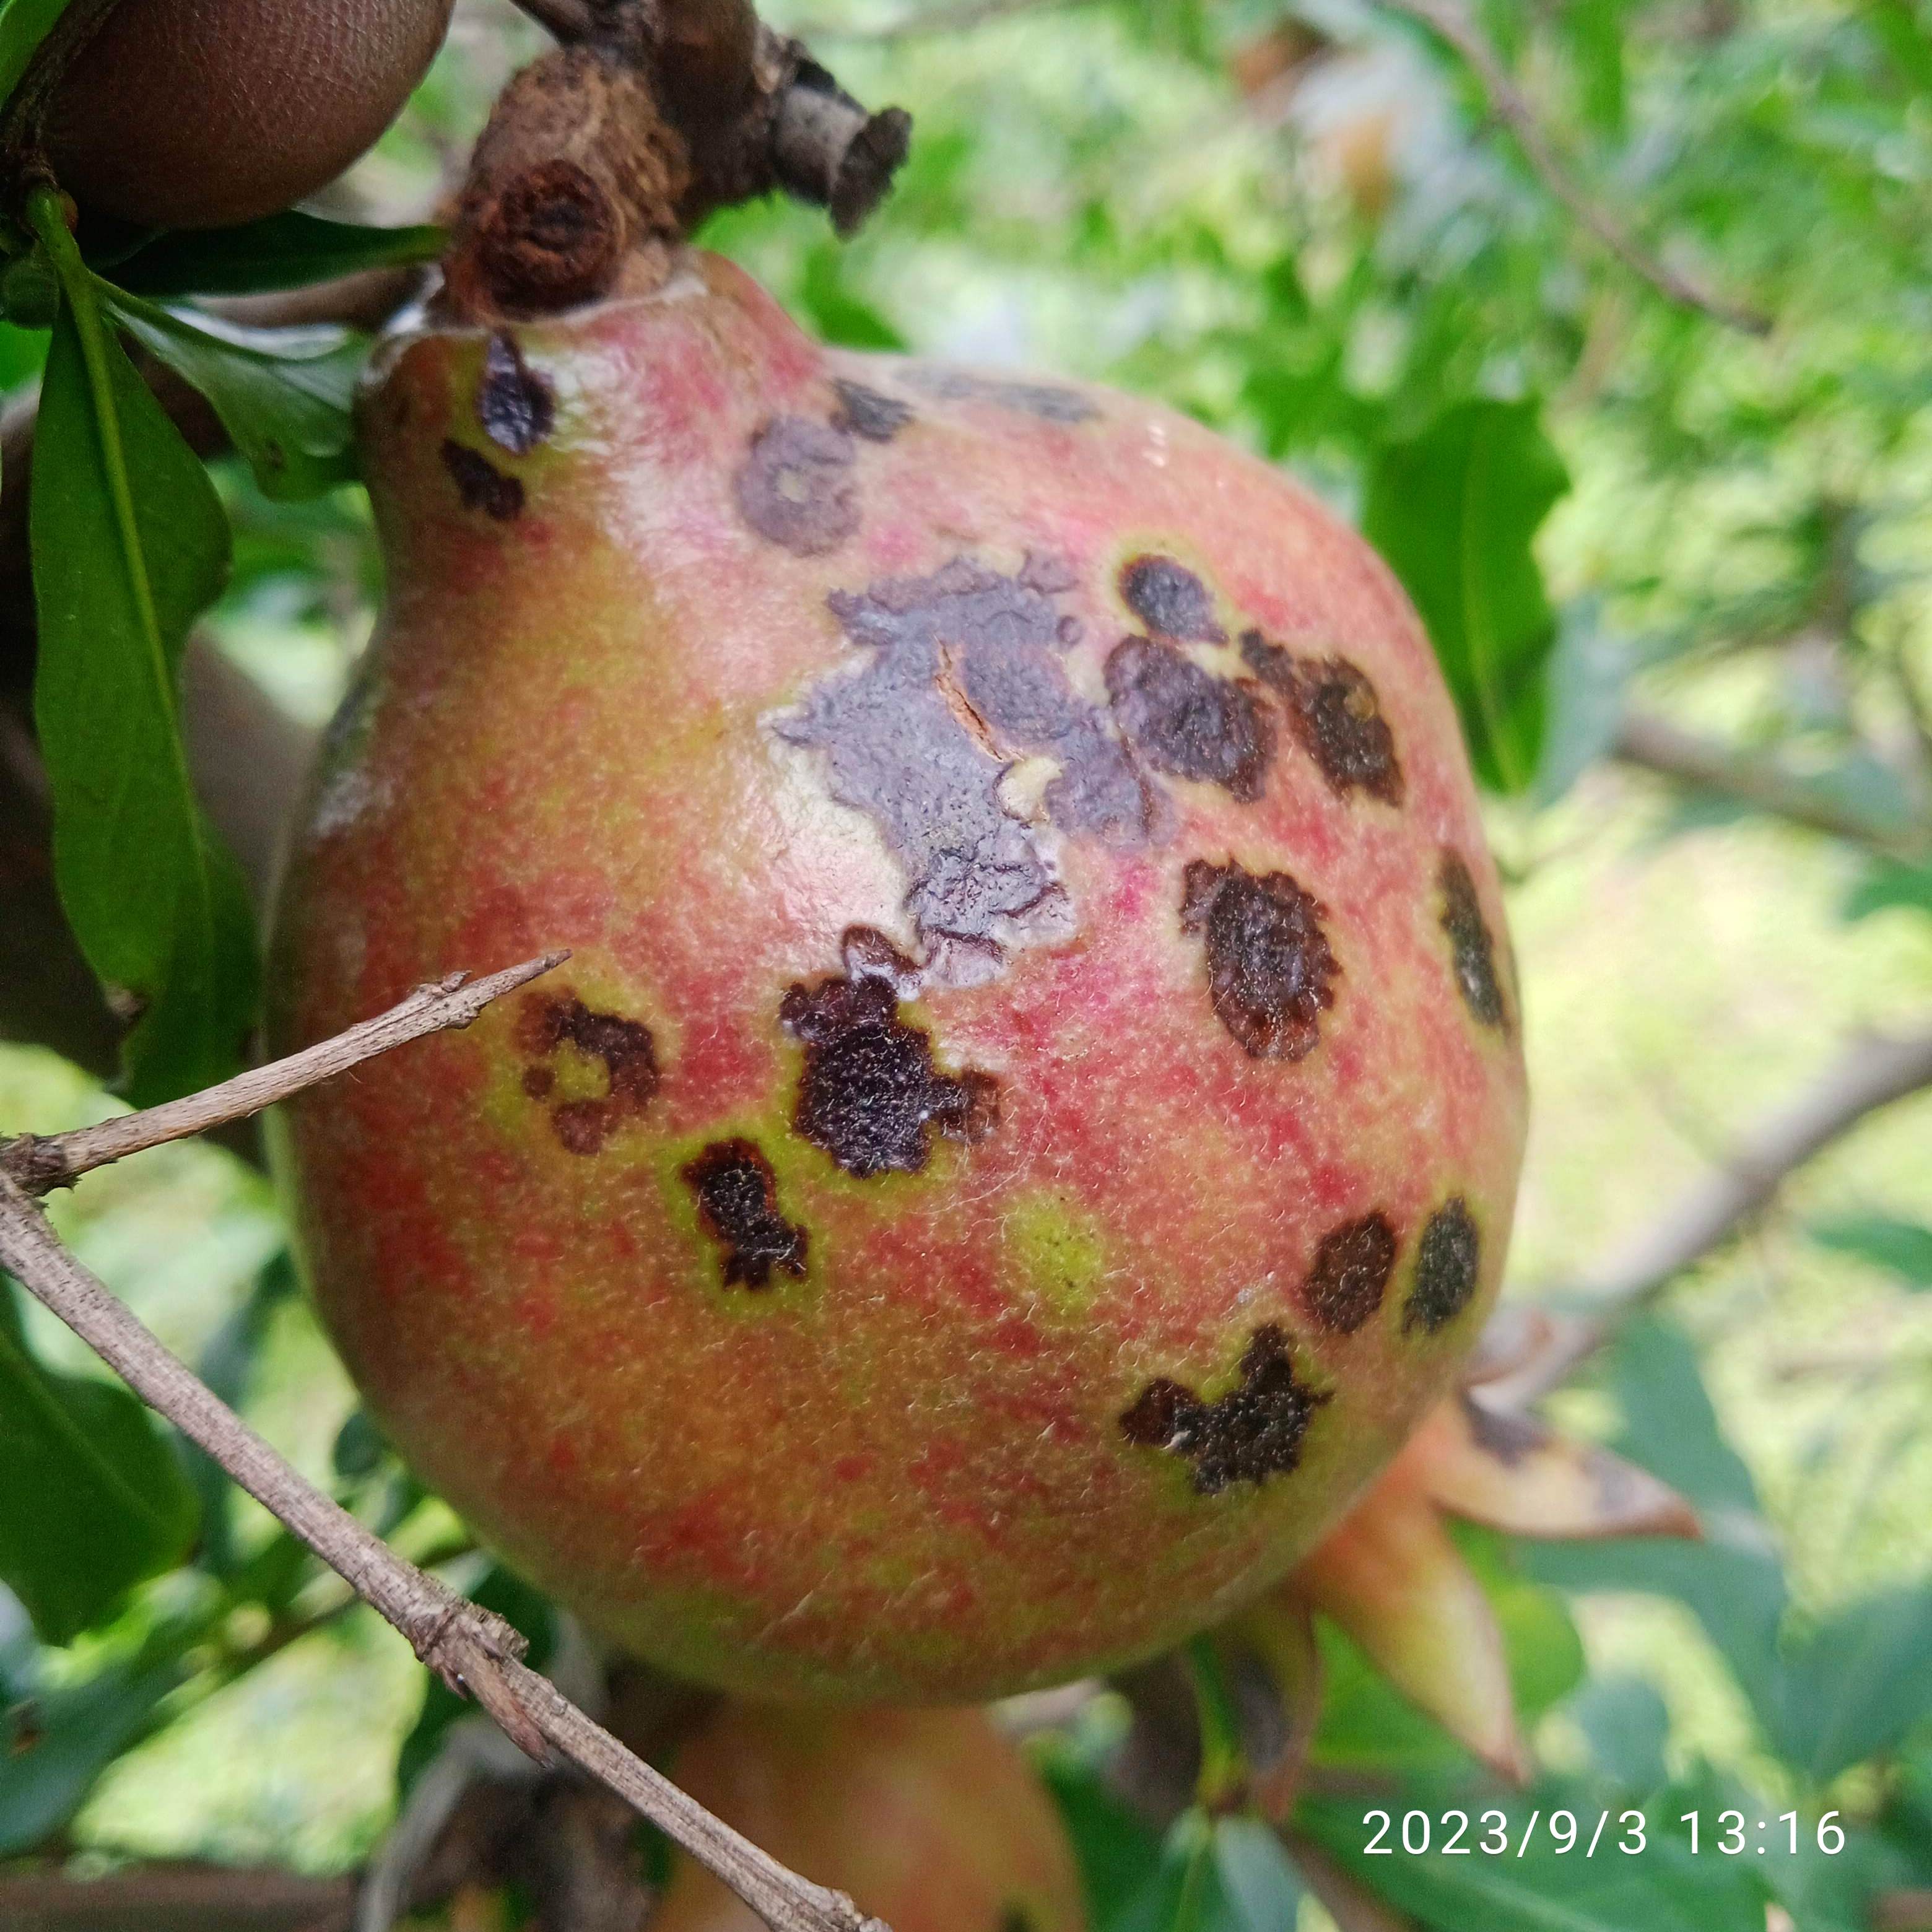
Label: Anthracnose